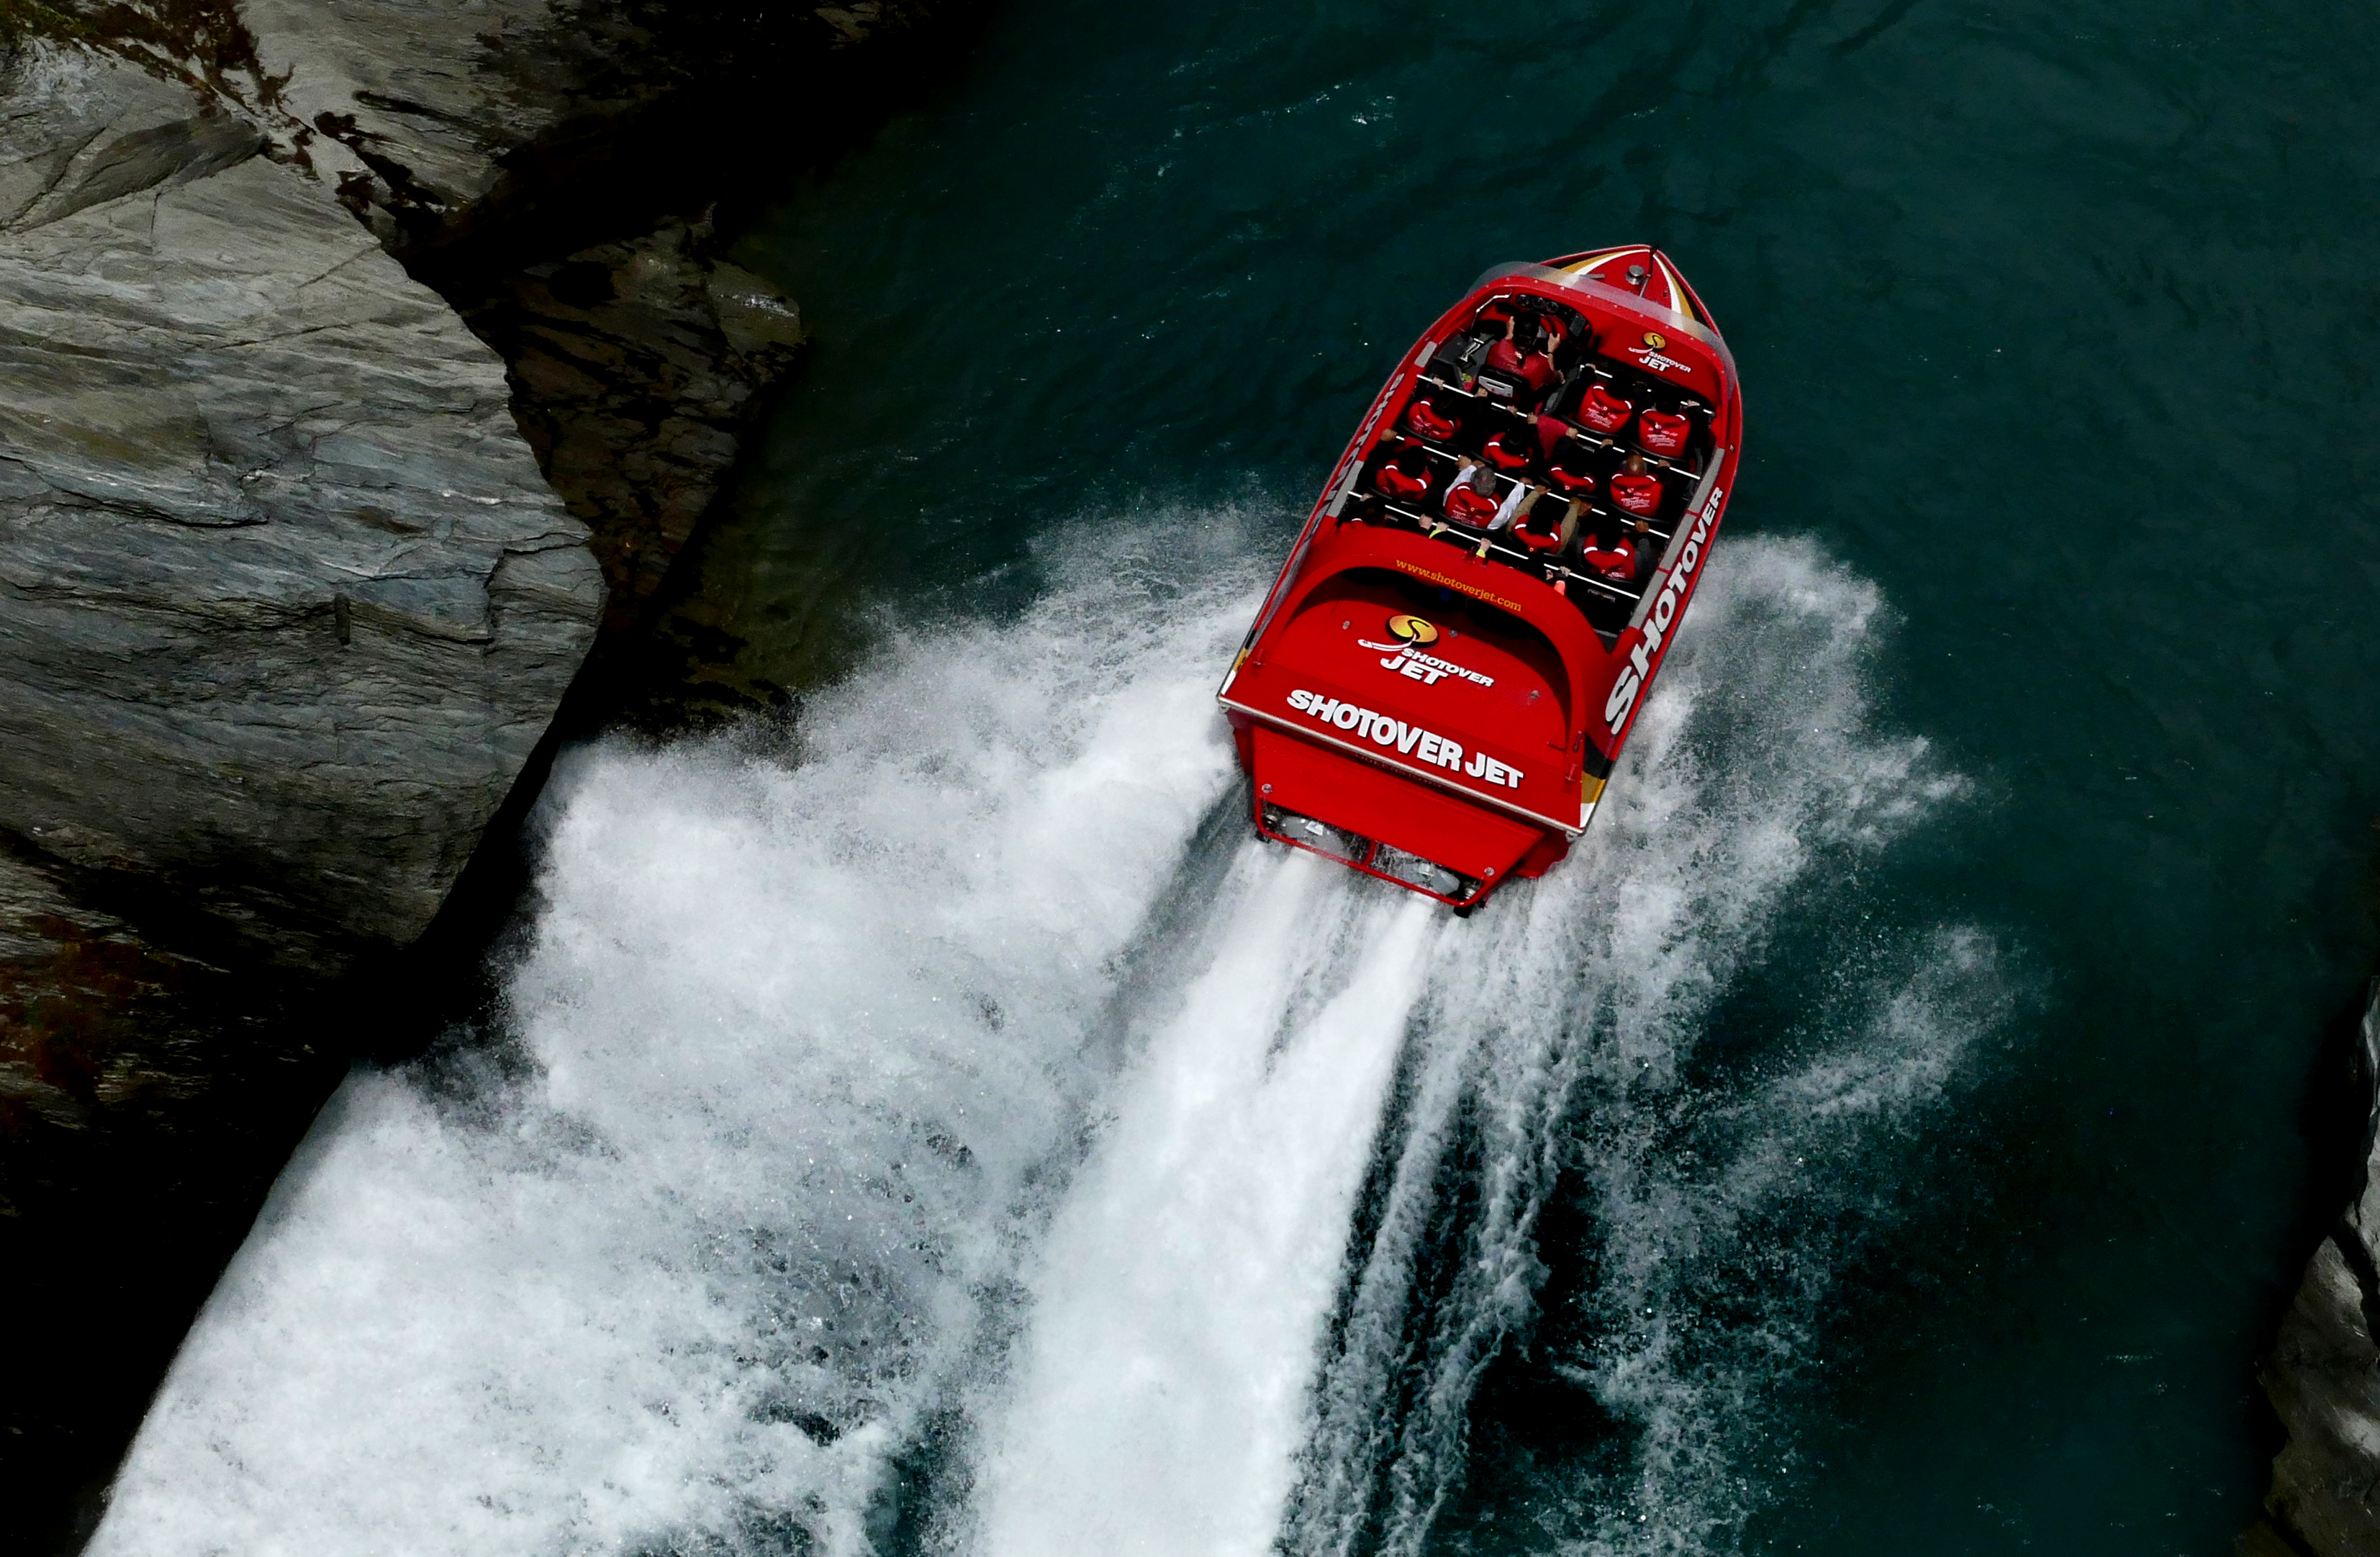
sea, water, snow, boat, wave, vehicle, ride, extreme sport, speed, publicdomain, sports, boating, boats, lumixfz1000, shotoverjetboat